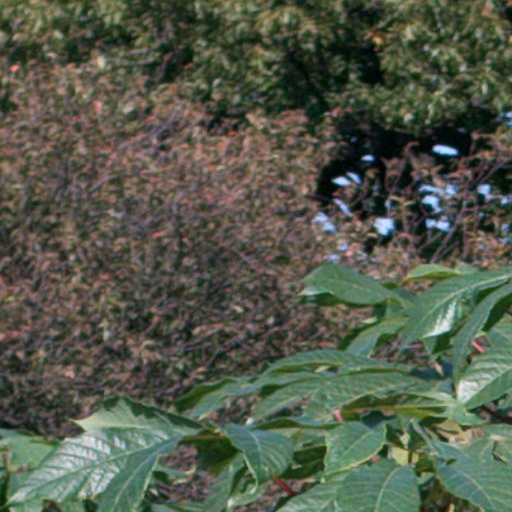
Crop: cassava